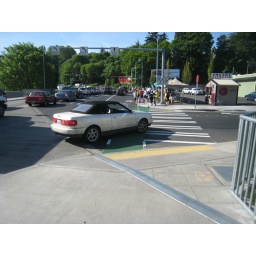
The car had no problem rolling across the green lane in front of the bikes.